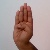
The image shows a hand gesture representing the letter 'B' in Indian Sign Language.